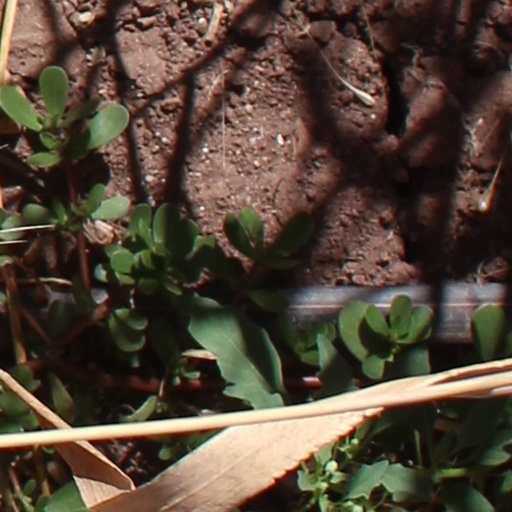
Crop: wheat